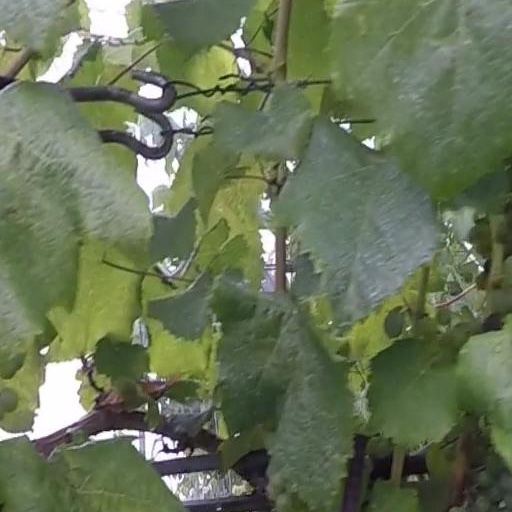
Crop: grape